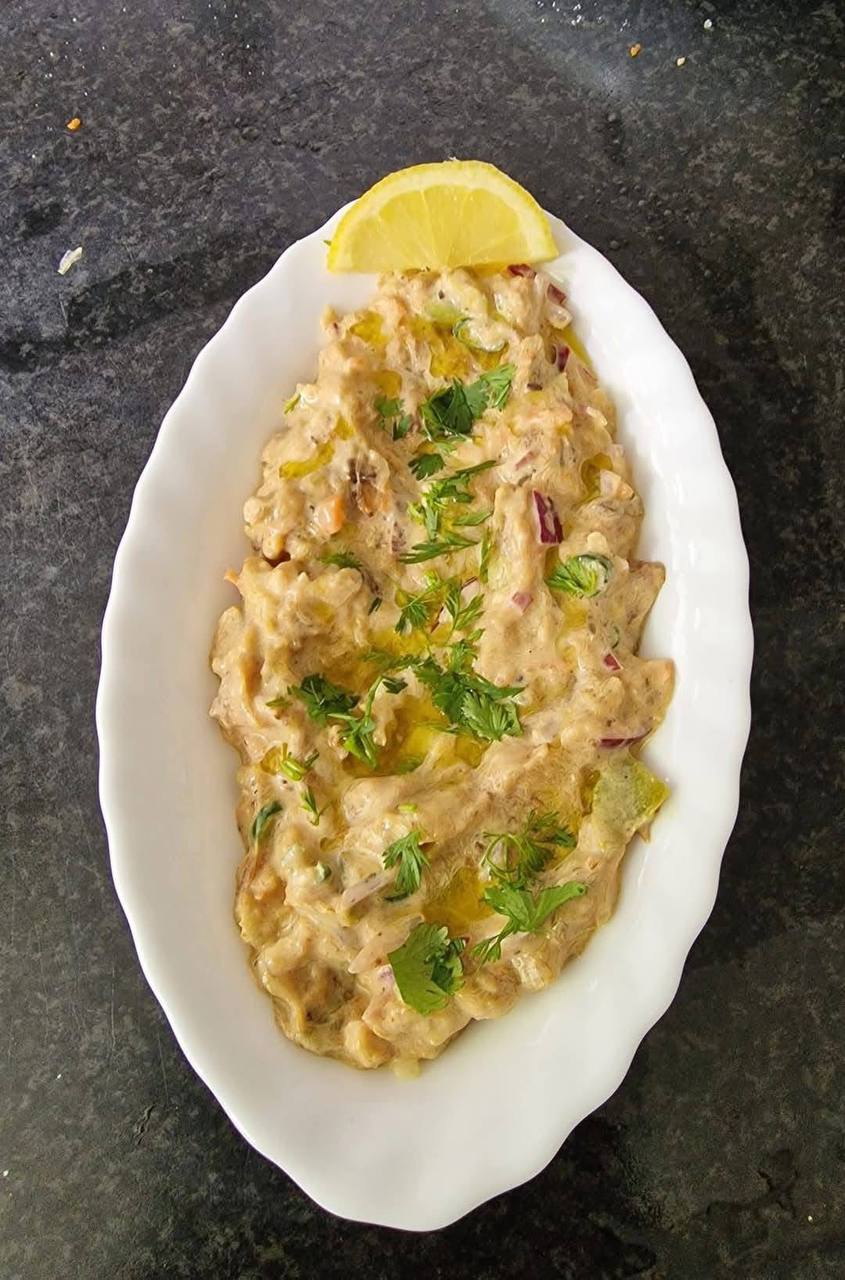
الوصف بالفصحى: طبق فيه سلطة كوسة و شريحة ليمون
الوصف بالعامية السودانية: صحن فيهو سلطة كوسة و ليمونة
التصنيف: Food & Drinks